Acapulco

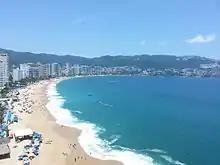
Acapulco Bay.

The city, located on the Pacific coast of Mexico in the state of Guerrero, is classified as one of the state's seven regions, dividing the rest of the Guerrero coast into the Costa Grande and the Costa Chica. Forty percent of the municipality is mountainous terrain; another forty percent is semi-flat; and the other twenty percent is flat. Elevation varies from sea level to . The highest peaks are "Potrero, San Nicolas", and "Alto Camarón". One major river runs through the municipality, the "Papagayo", along with a number of "arroyos" (streams). There are also two small lagoons, Tres Palos and Coyuca, along with a number of thermal springs.